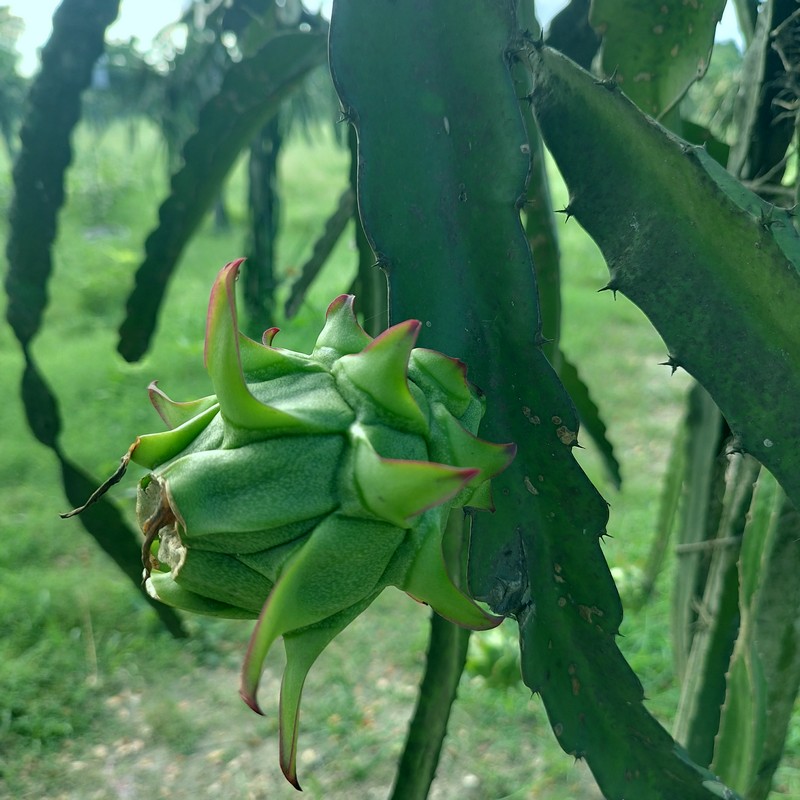
Label: Immature Dragon Fruit